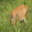
Label: deer